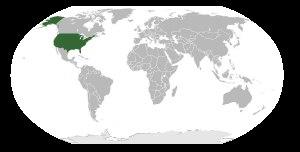
En français, le nom des habitants des États-Unis est, de manière officielle dans l'administration française et les institutions européennes comme dans l'usage courant, « Américain », même si ce terme désigne au sens premier l'ensemble des habitants du continent américain.